Portia Club

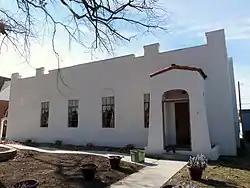

The Portia Club is a women's club based in Payette, Idaho. Its clubhouse building, at 225 N. 9th St. in Payette, was built in 1927 and was listed on the National Register of Historic Places in 2010.